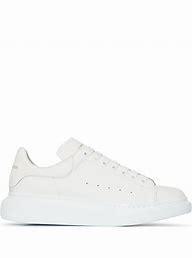
Brand: alexander
Model: mcqueen Oversized